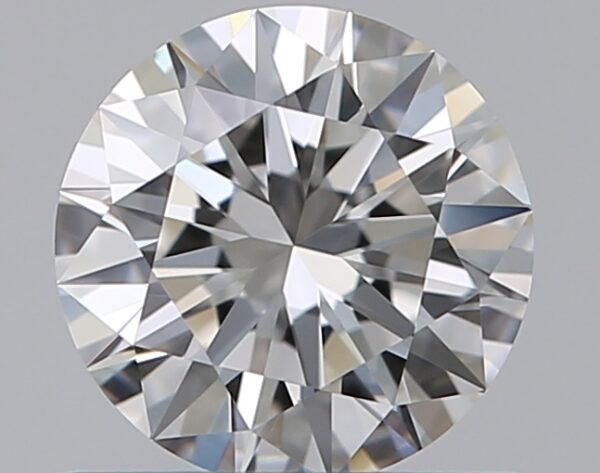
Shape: round
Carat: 0.58
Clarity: VVS1
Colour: G
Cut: EX
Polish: EX
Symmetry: EX
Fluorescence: N
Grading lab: GIA
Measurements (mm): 5.43 x 5.46 x 3.28